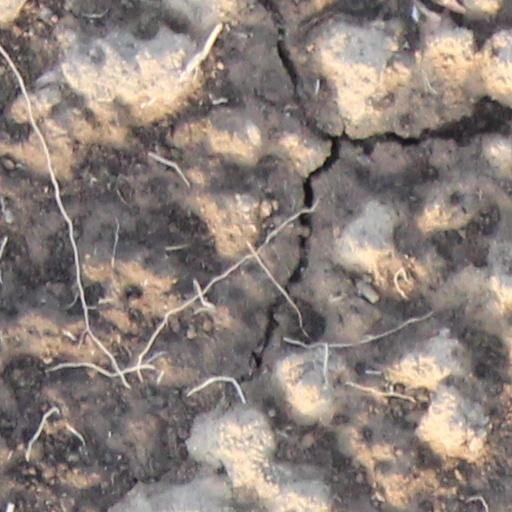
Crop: wheat